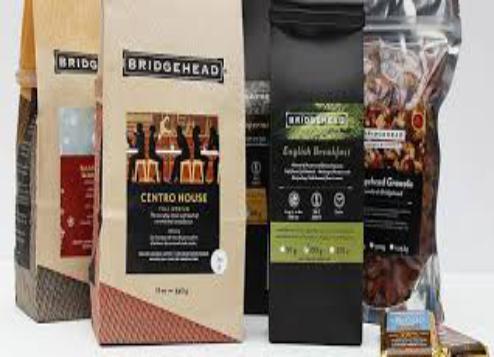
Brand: Bridgehead Coffee
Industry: Food